Sveti Tomaž, Škofja Loka

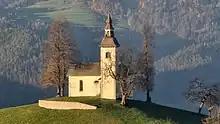
Saint Thomas's Church

The original church in the settlement, dedicated to Saint Thomas, was a Romanesque structure with a square nave and a rounded apse. The remains of this are still visible in the corner of the sanctuary. The surviving sanctuary is mostly Gothic, dating to around 1500. The church was rebuilt a number of times, most extensively in 1848 when three layers of frescos were revealed, the oldest dating to the early 14th century, the second layer to around 1400, and the top layer to the early 16th century.